U.S.N.: The Game of War in the Pacific, 1941–43

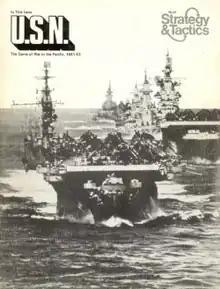
Cover of "Strategy & Tactics" #29, which contained the pull-out game "U.S.N."

U.S.N.: The Game of War in the Pacific, 1941–43 is a board wargame published by Simulations Publications Inc. (SPI) in 1971 that simulates two years of the Pacific Campaign during World War II.